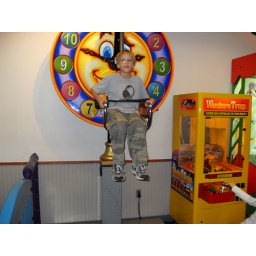
Miles in the clock chair